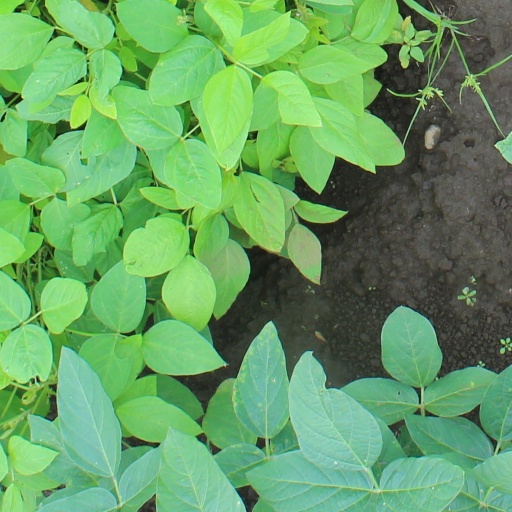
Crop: soybean